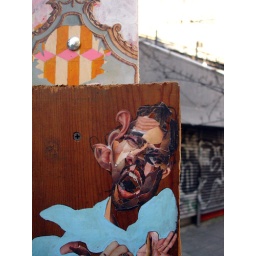
Collage, acrylic paint and charcoal on multiple boards with carving, bolted to a pole by street artist ELBOW-TOE.